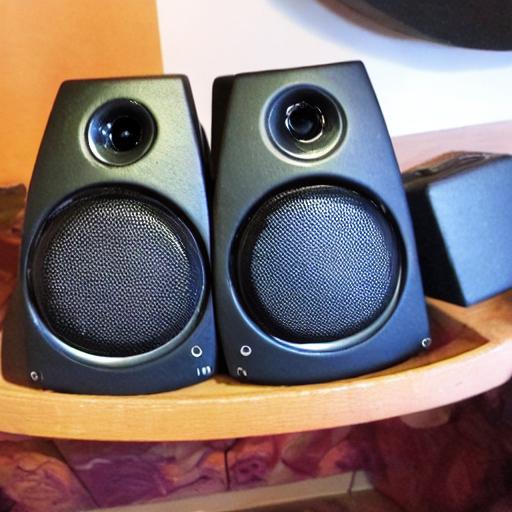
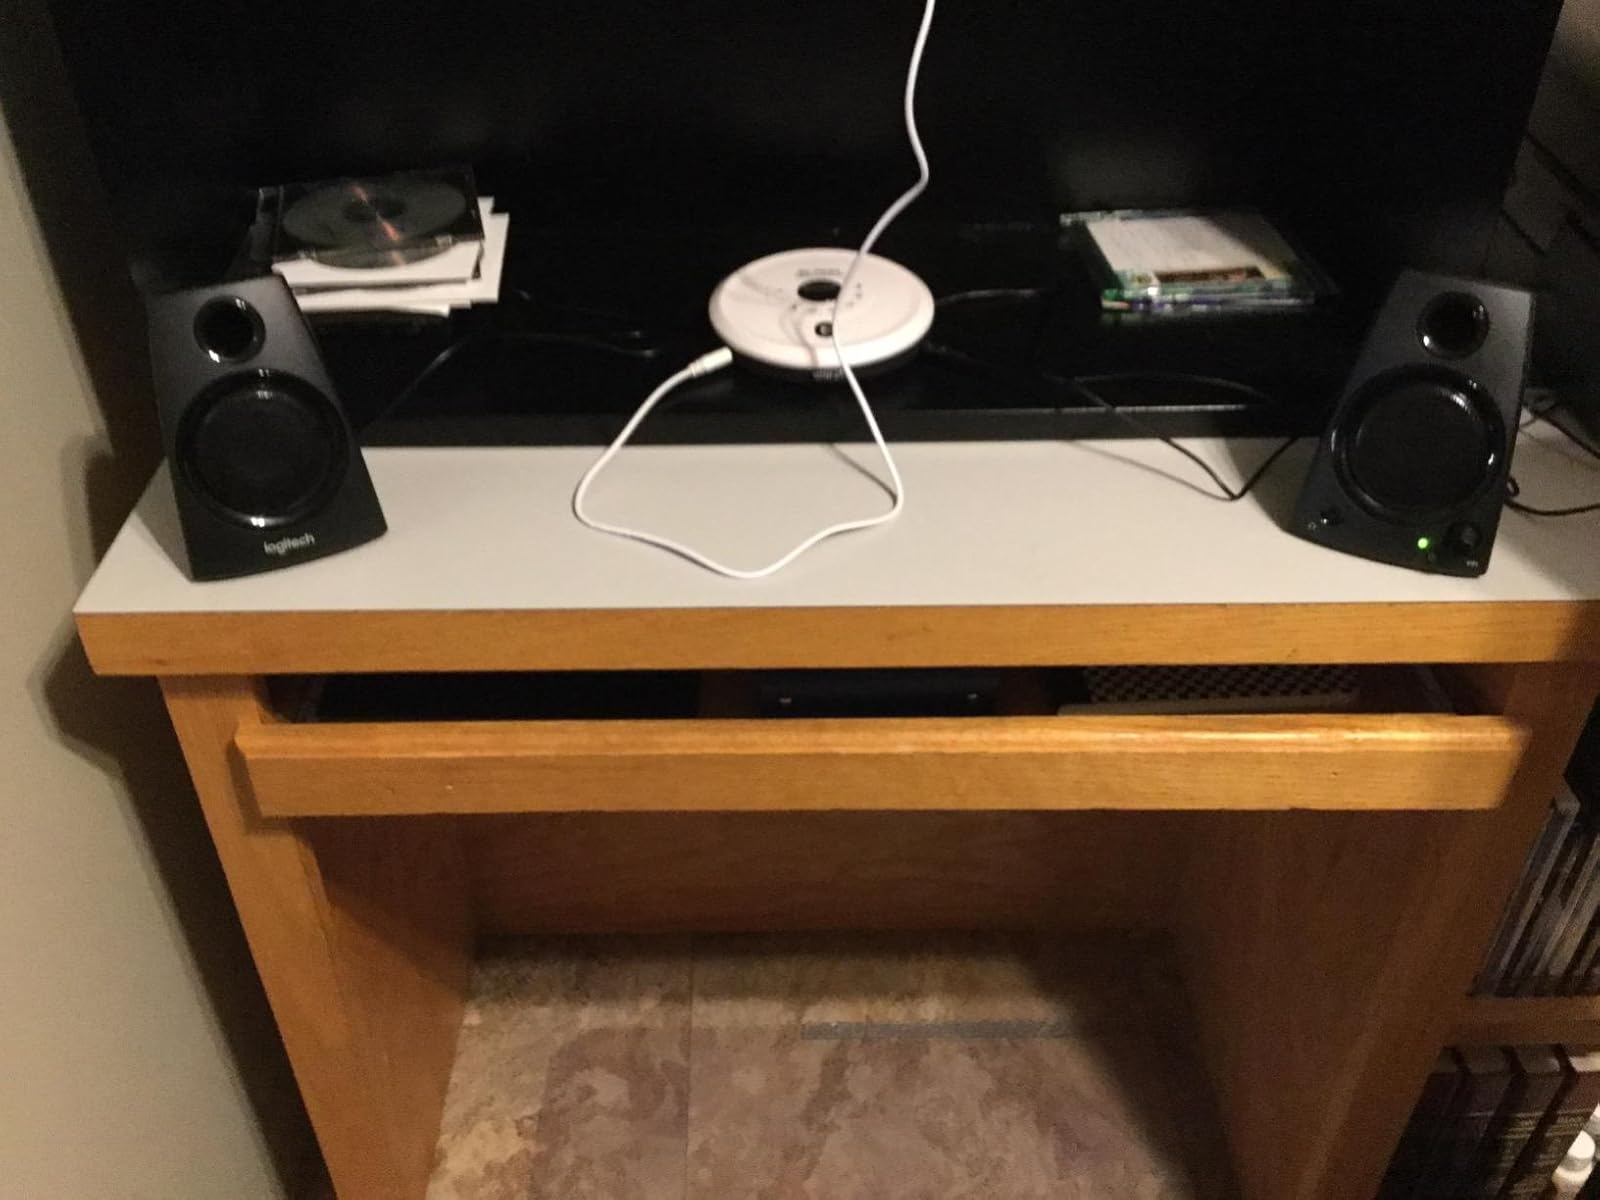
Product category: speaker
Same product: no